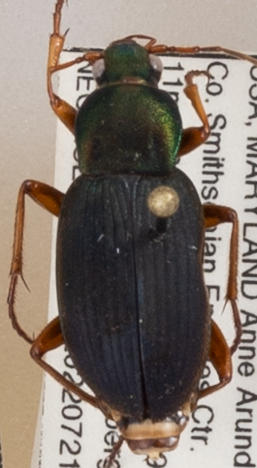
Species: Chlaenius aestivus
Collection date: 2022-07-21
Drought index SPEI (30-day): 1.69
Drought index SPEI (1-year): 0.212
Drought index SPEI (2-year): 1.69